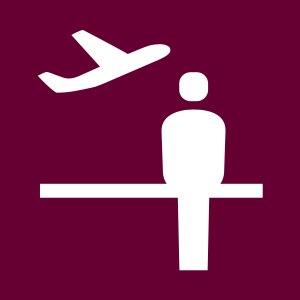
La honte de prendre l'avion est la honte ou le sentiment de culpabilité que ressent une personne informée ou sensibilisée à la protection de l'environnement de se déplacer en avion, un mode de transport connu pour son impact climatique croissant et plus important que d'autres moyens de transport, contribuant donc à aggraver et accélérer le réchauffement. Un concept proche, smygflyga, désigne des gens qui voleraient secrètement, en espérant que personne ne les remarquera.